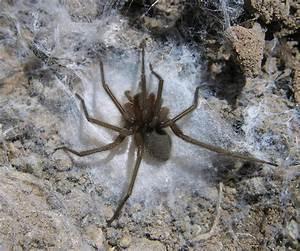
spider